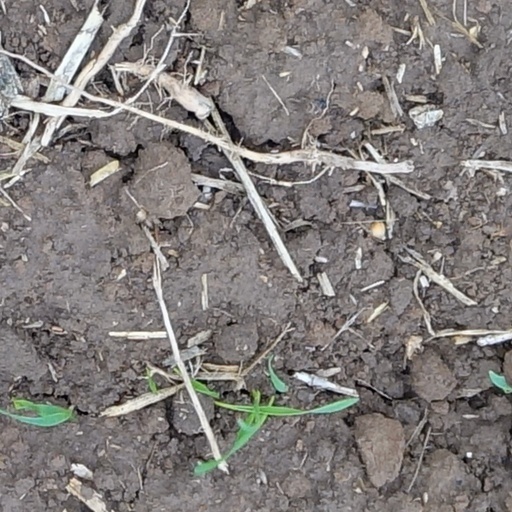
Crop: wheat